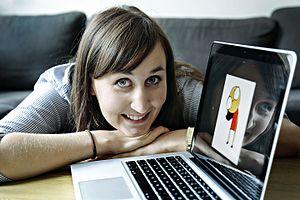
Hanne Sigbjørnsen, née le 8 décembre 1989, est une auteure de bande dessinée et illustratrice norvégien connue sous le nom de plume Tegnehanne, d'après le titre du blog qu'elle anime depuis 2010.